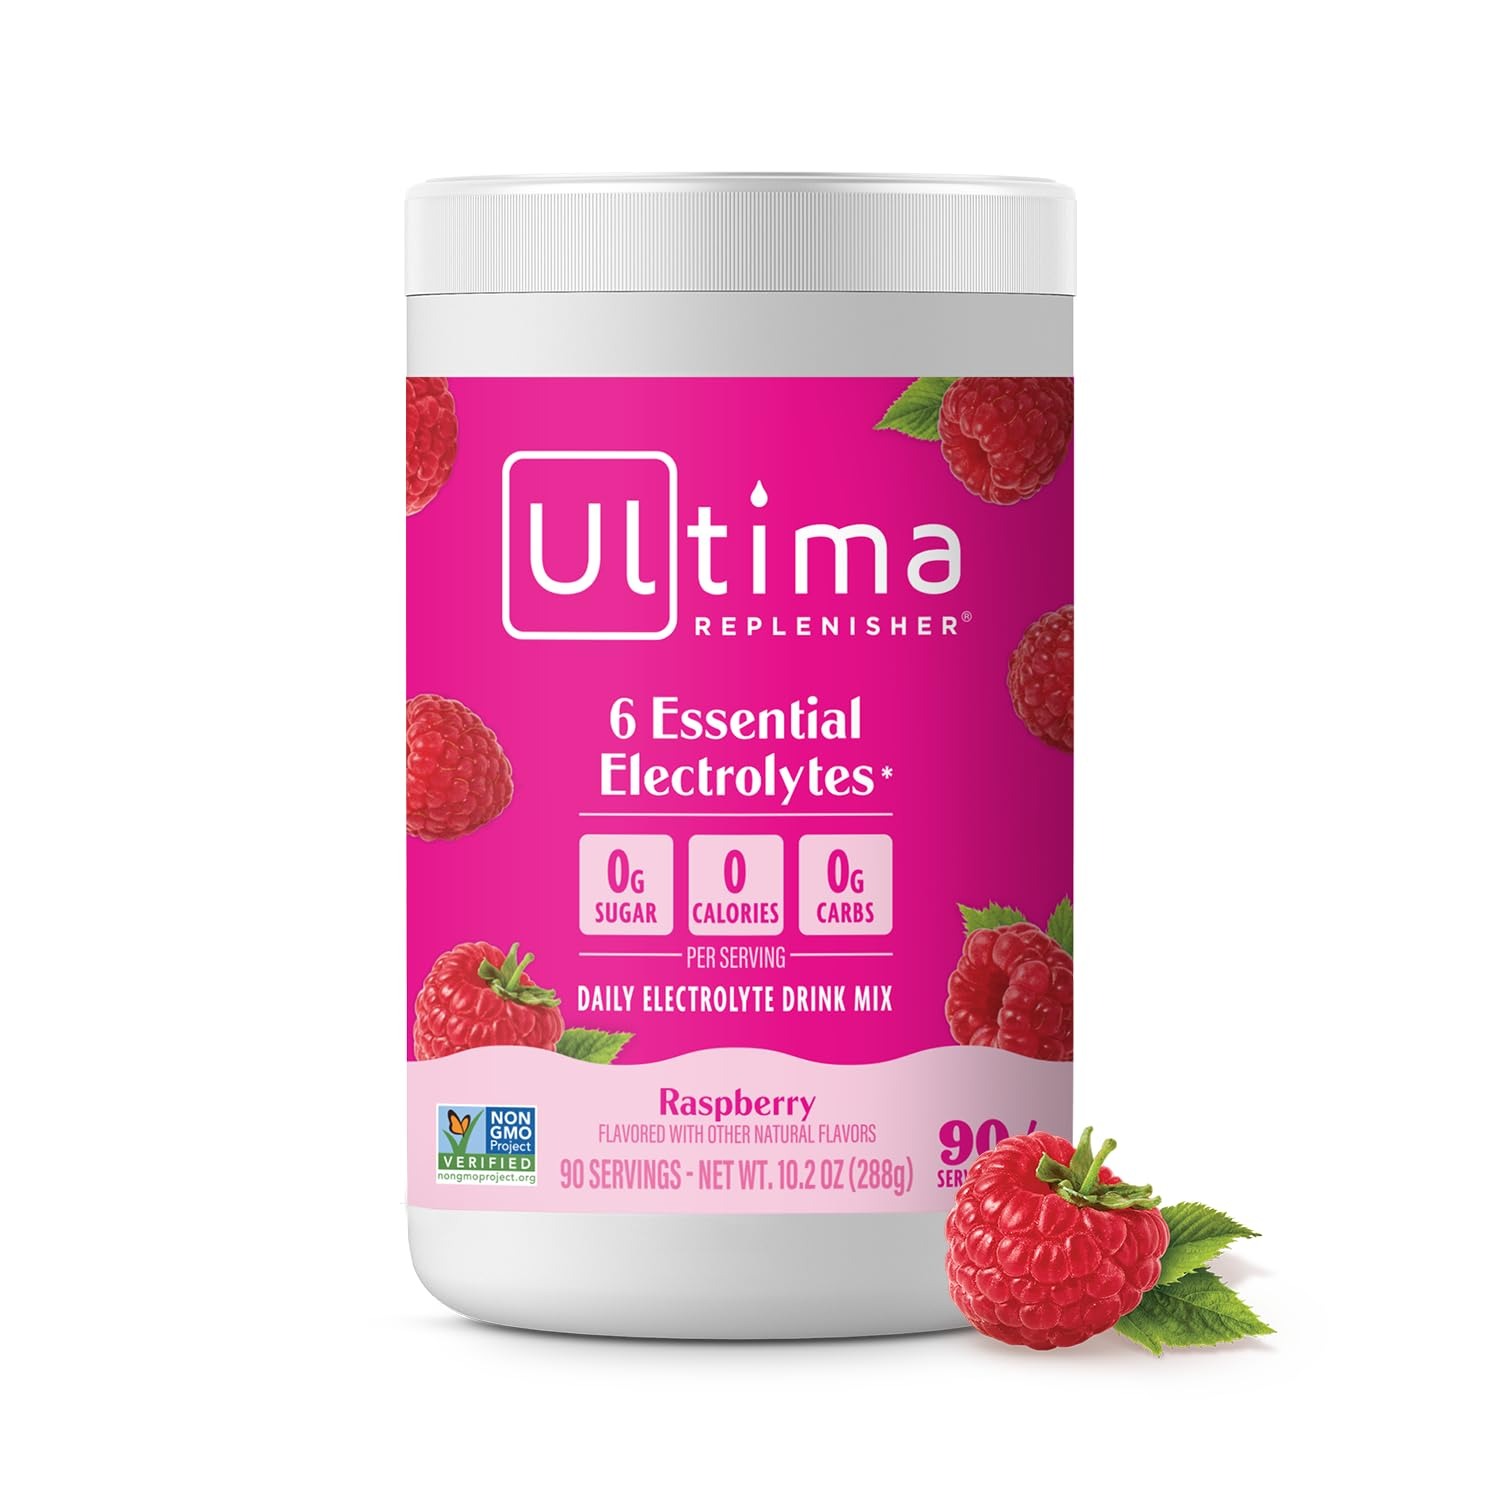
Item Name: Ultima Replenisher Daily Electrolyte Powder Drink Mix – Raspberry, 90 Servings – Hydration Powder with 6 Key Electrolytes and Trace Minerals – Keto Friendly, Vegan, Non-GMO and Sugar-Free
Bullet Point 1: Hydrate happily: Ultima electrolytes powder delivers everyday hydration packed with 6 key electrolytes, vitamin C, zinc and delicious plant-based flavors; Ultima electrolytes provide enhanced hydration with 0 sugar, calories or carbs
Bullet Point 2: Naturally delicious: Electrolyte drink mix made with 6 key electrolytes - magnesium, calcium, potassium, chloride, phosphorus and sodium, as well as vitamin C and zinc; naturally sweetened with organic stevia leaf and infused with real fruit flavors
Bullet Point 3: What’s inside: Our daily electrolyte drink mix replenishes your electrolyte levels without the sugar, calories or artificial sweeteners; sugar free, gluten free, vegan, keto friendly and Non-GMO
Bullet Point 4: Stock up on your favorites: This 90-serving canister is perfect for conveniently storing at home for your daily hydration; simply add 1 scoop to 16 ounces of water and shake or stir well, then add ice if you’d like it cold
Bullet Point 5: The Ultima difference: We’ve spent over 25 years taking electrolyte hydration to a delicious new level; you deserve balanced hydration to replenish your body while you’re living your ultimate life, every day
Value: 10.2
Unit: Ounce

Price: 44.99